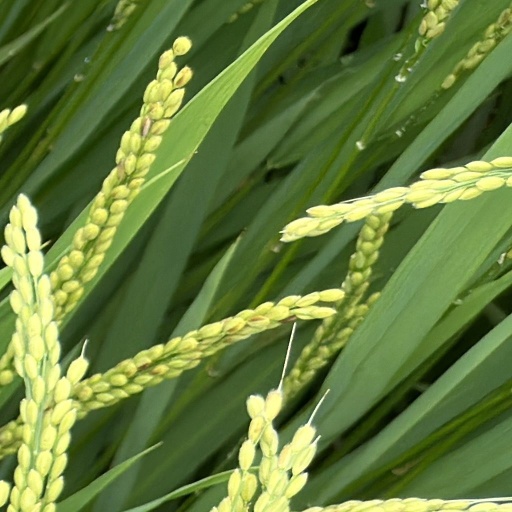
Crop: rice